Otolith

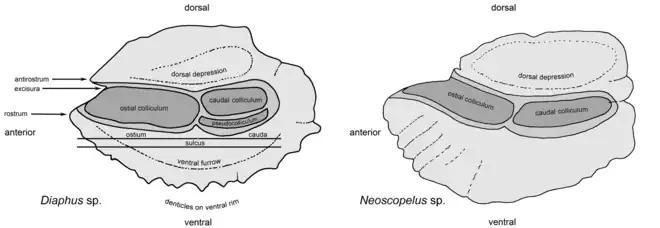

The semicircular canals and sacs in all vertebrates are attached to endolymphatic ducts, which in some groups (such as sharks) end in small openings, called endolymphatic pores, on the dorsal surface of the head. Extrinsic grains may enter through these openings, typically less than a millimeter in diameter. The size of material that enters is limited to sand-sized particles and in the case of sharks is bound together with an endogenous organic matrix that the animal secretes.